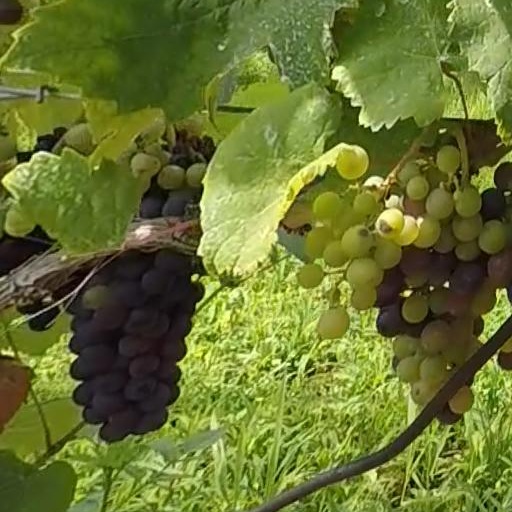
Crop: grape